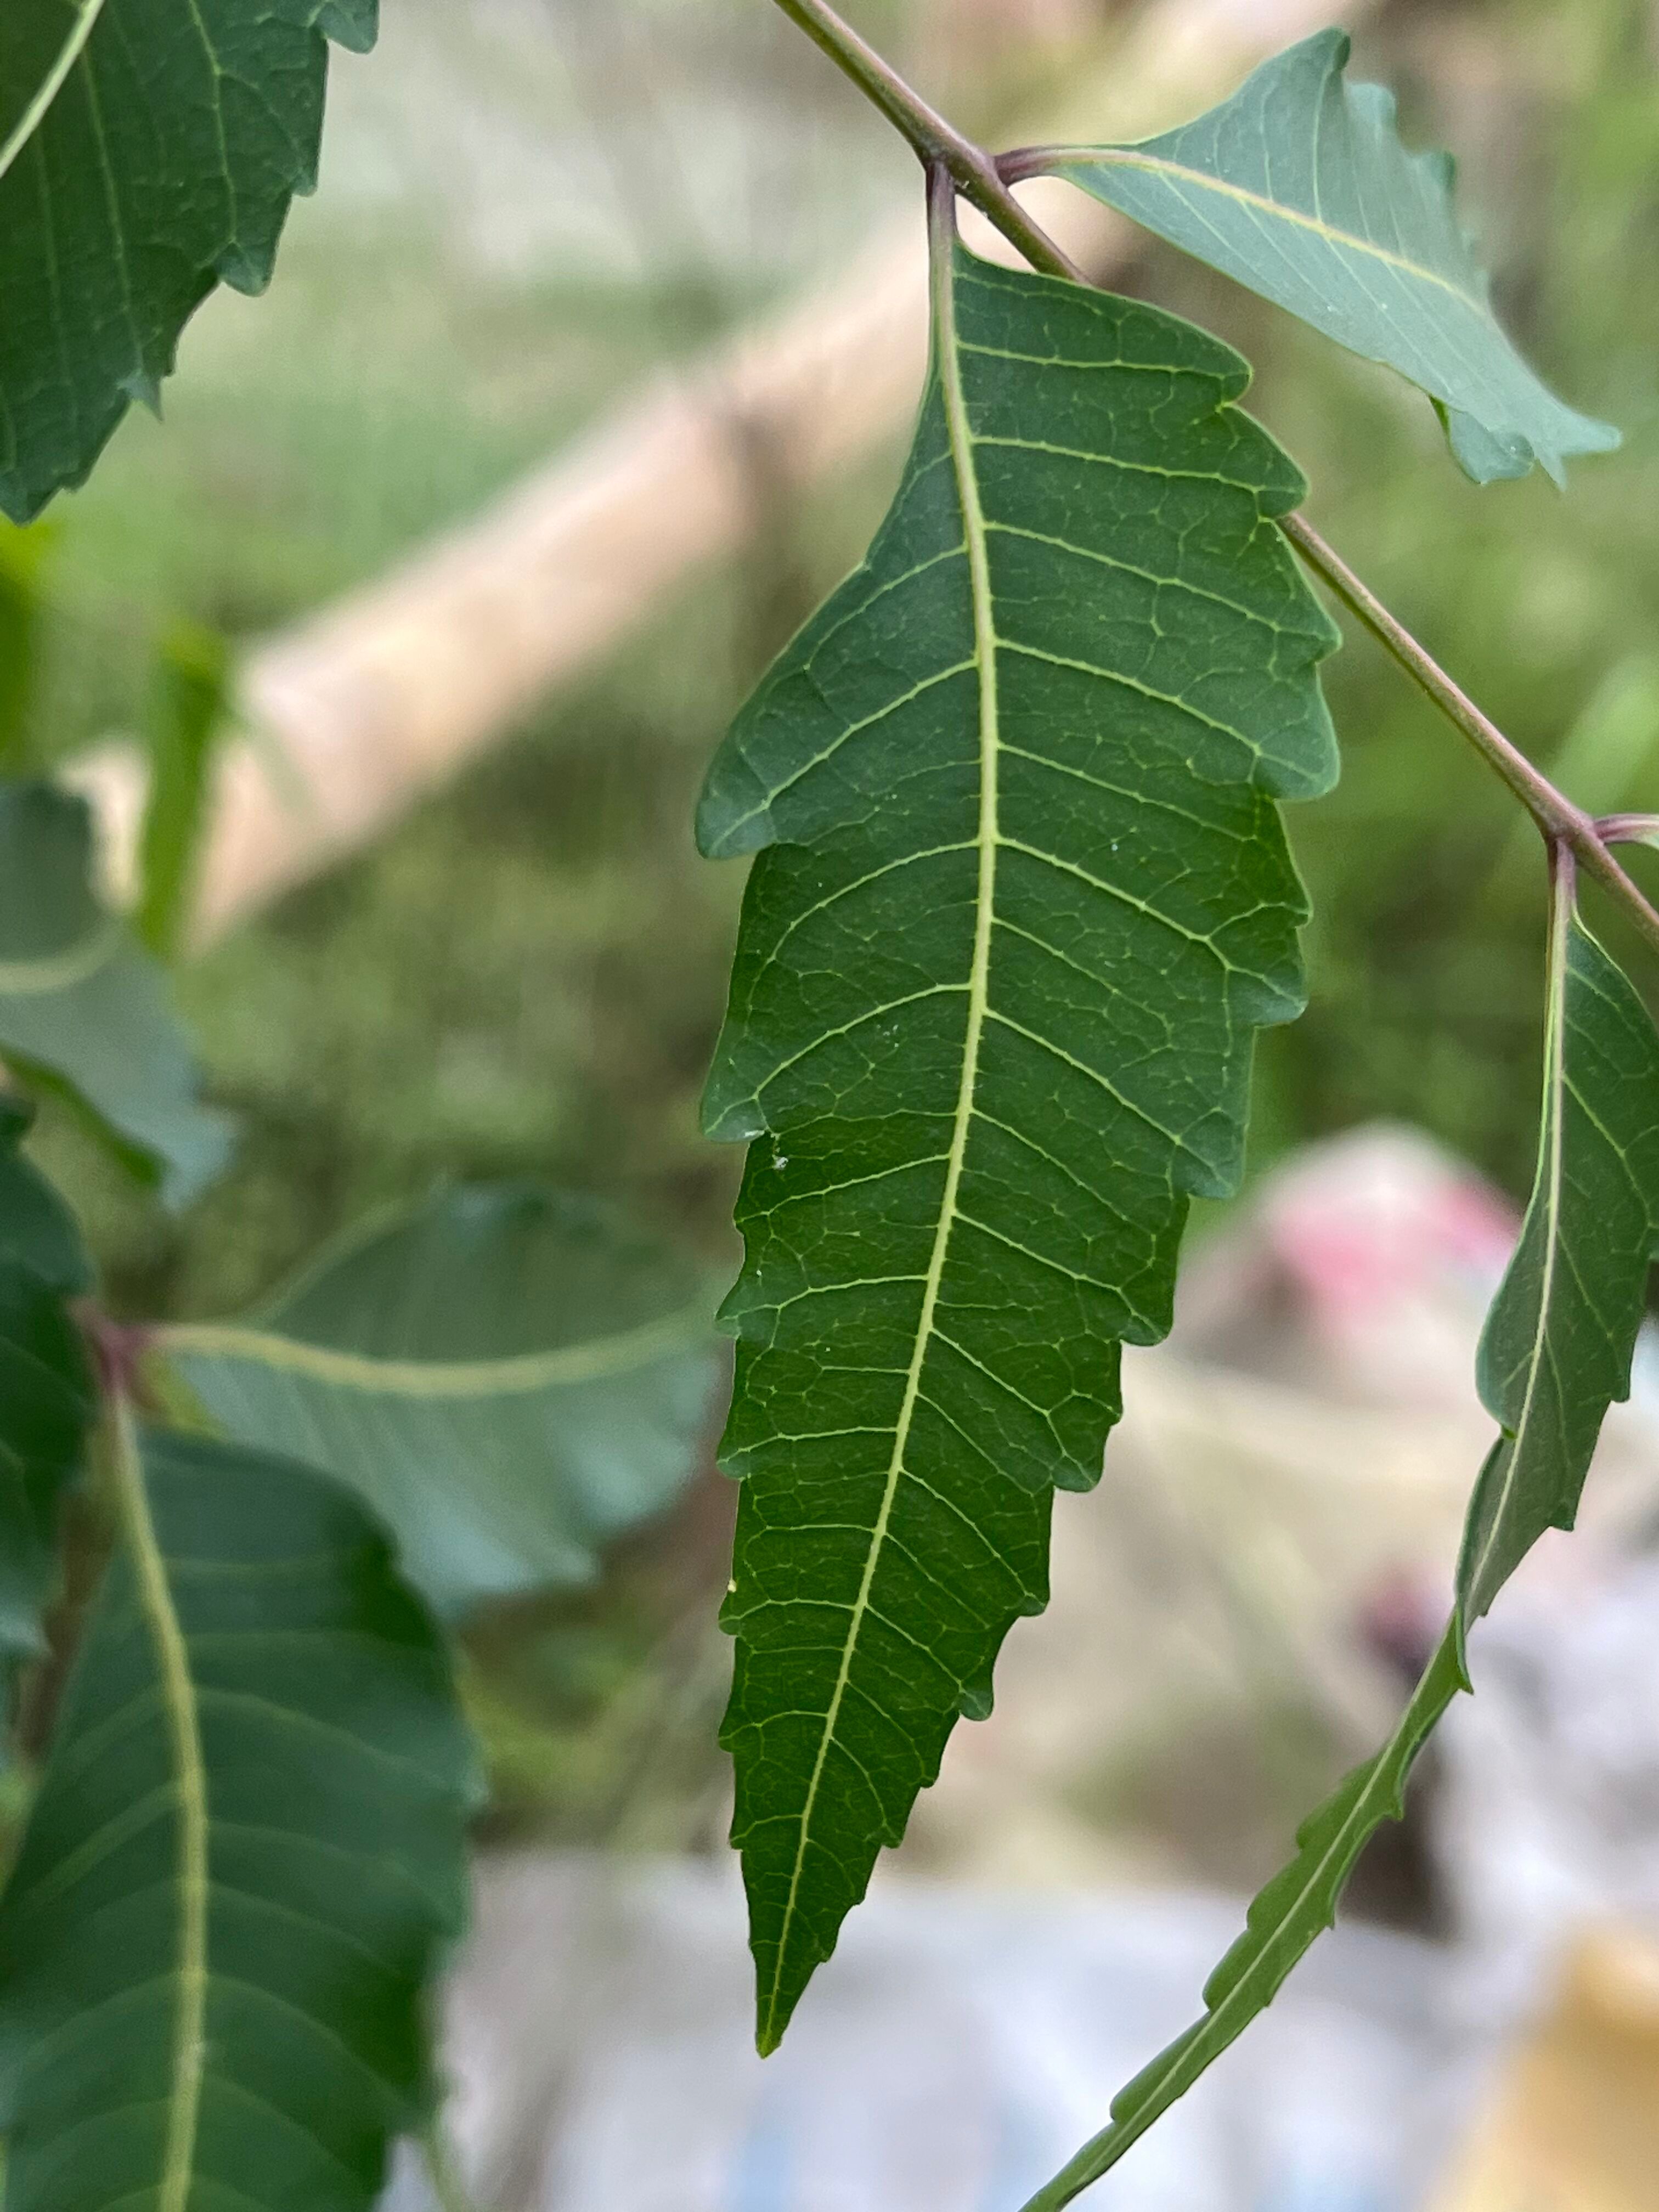
Plant species: azadirachta-indica